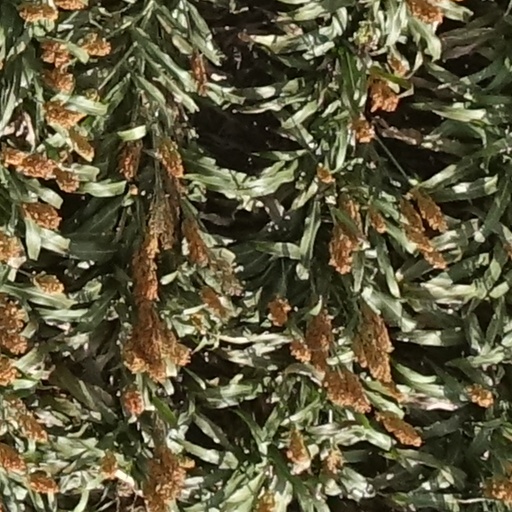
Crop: sorghum